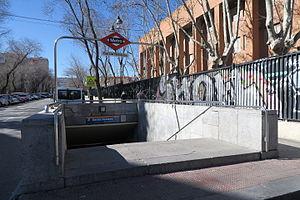
García Noblejas est une station de la ligne 7 du métro de Madrid, en Espagne.